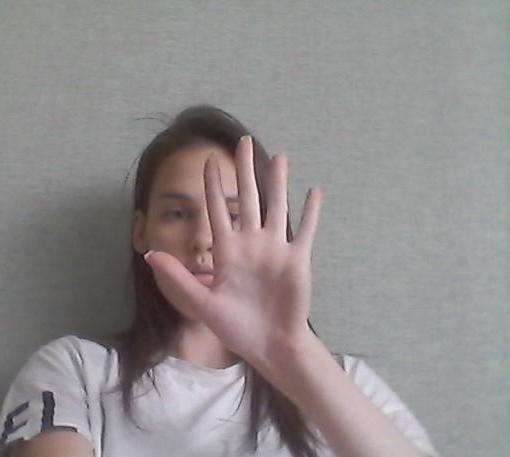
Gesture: palm